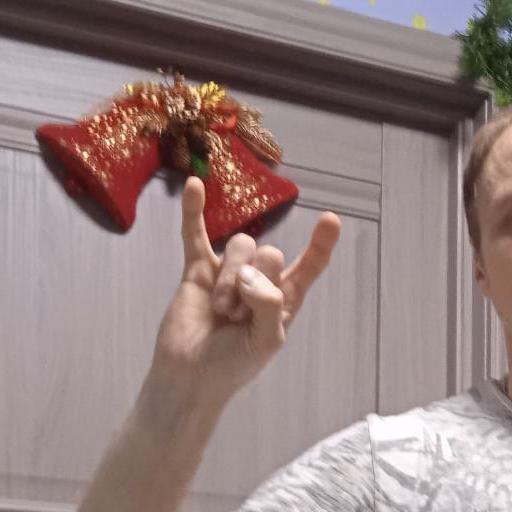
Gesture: rock